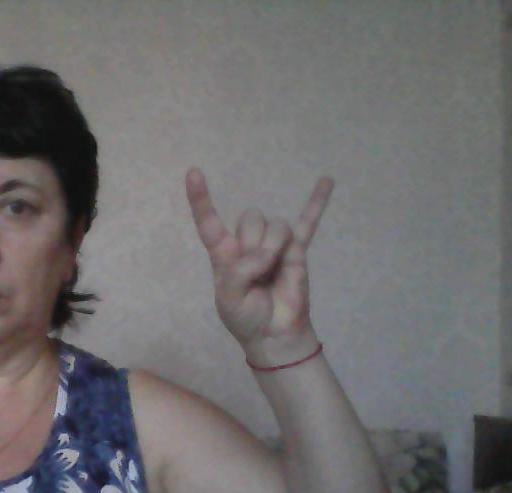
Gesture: rock